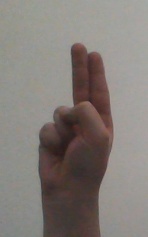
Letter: taa